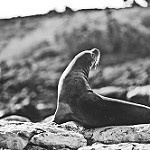
Label: B & W